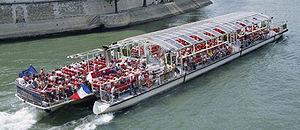
Bateau-omnibus, Seine, Paris
Cette liste donne une présentation rapide et illustrée de différents types de navires ; pour une liste plus complète, se reporter à la liste alphabétique des types de bateaux ; pour l'article encyclopédique, consulter Bateau.
Les navires à passagers sont des navires, bateaux ou vedettes dont le rôle principal est de transporter des passagers, des piétons, que ce soit pour traverser une rivière, une mer ou un bras de mer, ou pour du tourisme.